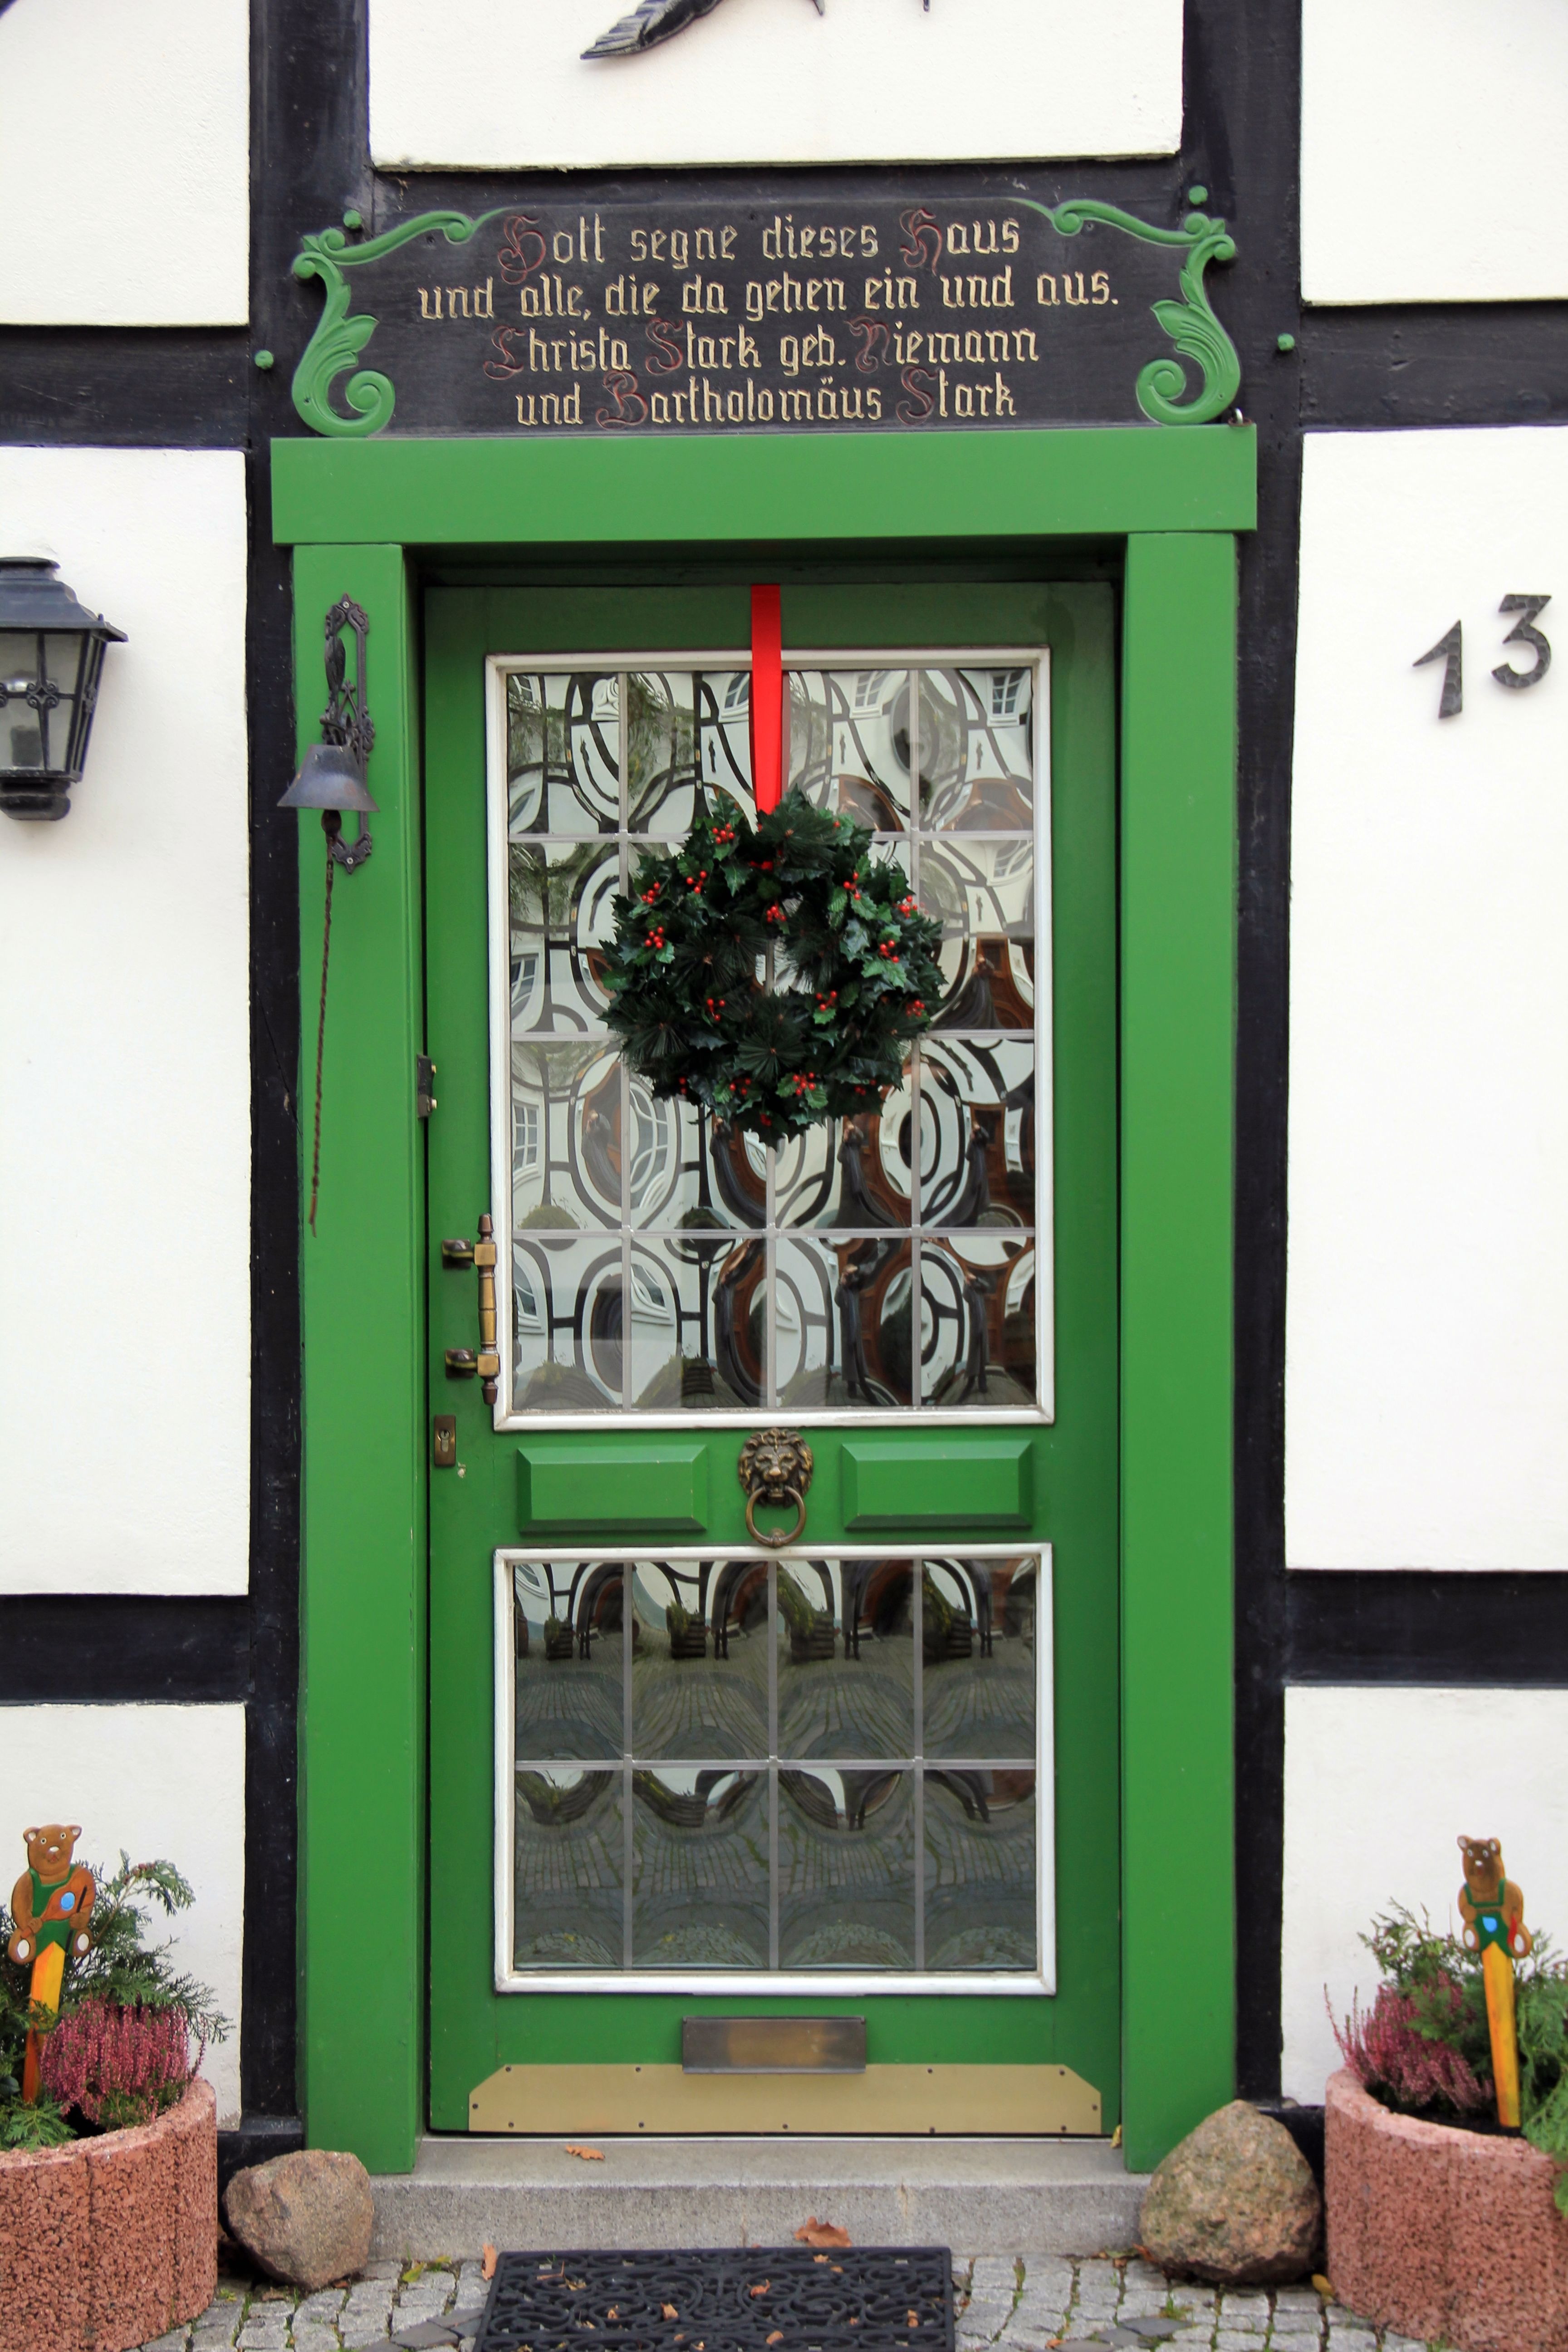
window, building, home, idyllic, green, curtain, furniture, christmas, door, idyll, fachwerkhaus, truss, entrance door, door wreath, outdoor structure